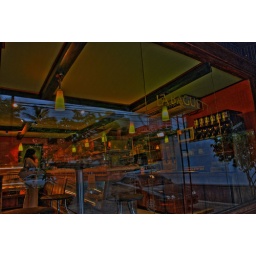
bakery window with car in HDR